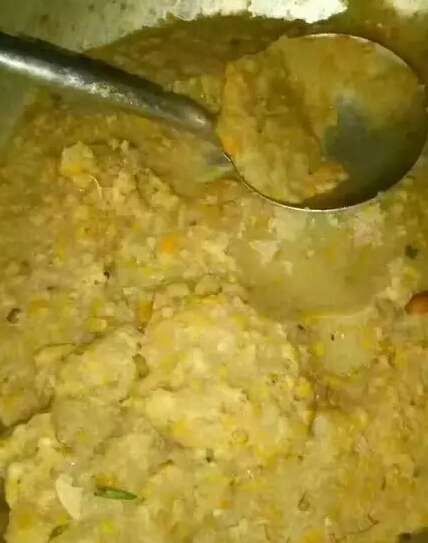
Label: trash